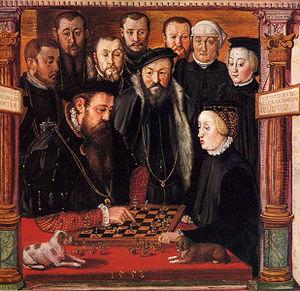
L’histoire des femmes est une branche de l'histoire consacrée à l'étude des femmes en tant que groupe social, apparue dans les années 1970 et étroitement liée aux luttes féministes. De nombreux auteurs constatent en effet l'absence d'« historicité » des études sur les femmes. Ce qu'ils analysent comme un processus de déshistoricisation est un phénomène qui tente de nier tout processus historique influençant la condition féminine et qui s'appuie pour cela sur des invariants réels et historiques. L'histoire des femmes devrait donc s'appuyer sur ce que Pierre Bourdieu appelle une « reconstitution de l'histoire du travail historique de déshistoricisation ». L'historiographie de l’histoire des femmes est, quant à elle, l’étude de la place de la femme dans l'Histoire. Les femmes y sont étudiées dans leur rapports aux hommes, à la famille, à la société, etc. ainsi que l’évolution de ces rapports.
Anne de Habsbourg, généralement appelée Anne d'Autriche, née le 7 juillet 1528 à Prague, morte le 16 octobre 1590 à Munich. Elle fut archiduchesse d'Autriche.
Albert V de Bavière dit Albert le Magnifique fut duc de Bavière de 1550 à 1579.